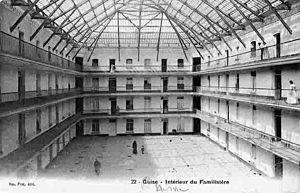
Charles Fourier, né le 7 avril 1772 à Besançon et mort le 10 octobre 1837 à Paris, est un philosophe français, fondateur de l’École sociétaire.
Étymologiquement établissement où plusieurs familles ou individus vivent ensemble dans une sorte de communauté et trouvent dans des magasins coopératifs ce qui leur est nécessaire, construit en s'inspirant du phalanstère de Charles Fourier, le familistère de Guise, situé dans la commune de Guise, dans le département de l'Aisne, voulu par l'industriel Jean-Baptiste André Godin pour l'hébergement de ses ouvriers, est un haut lieu de l’histoire économique et sociale des XIXᵉ et XXᵉ siècles.